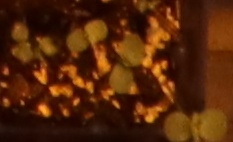
Label: Flax